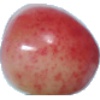
Label: cherry_rainier